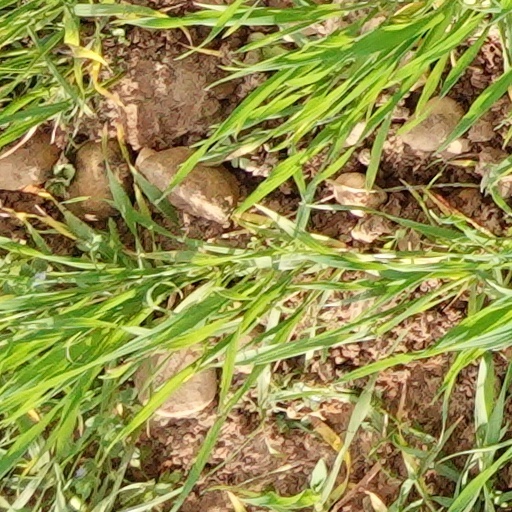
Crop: wheat